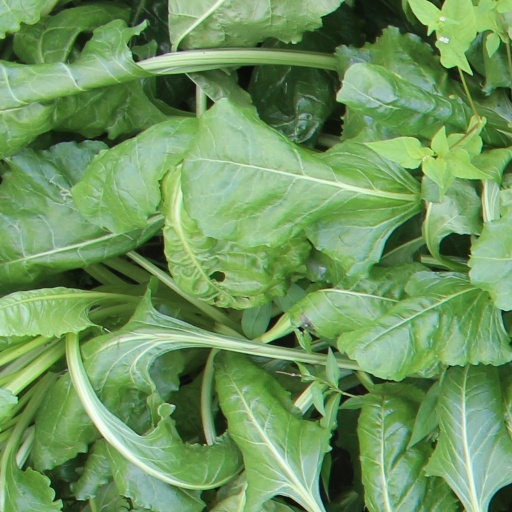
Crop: sugar beet